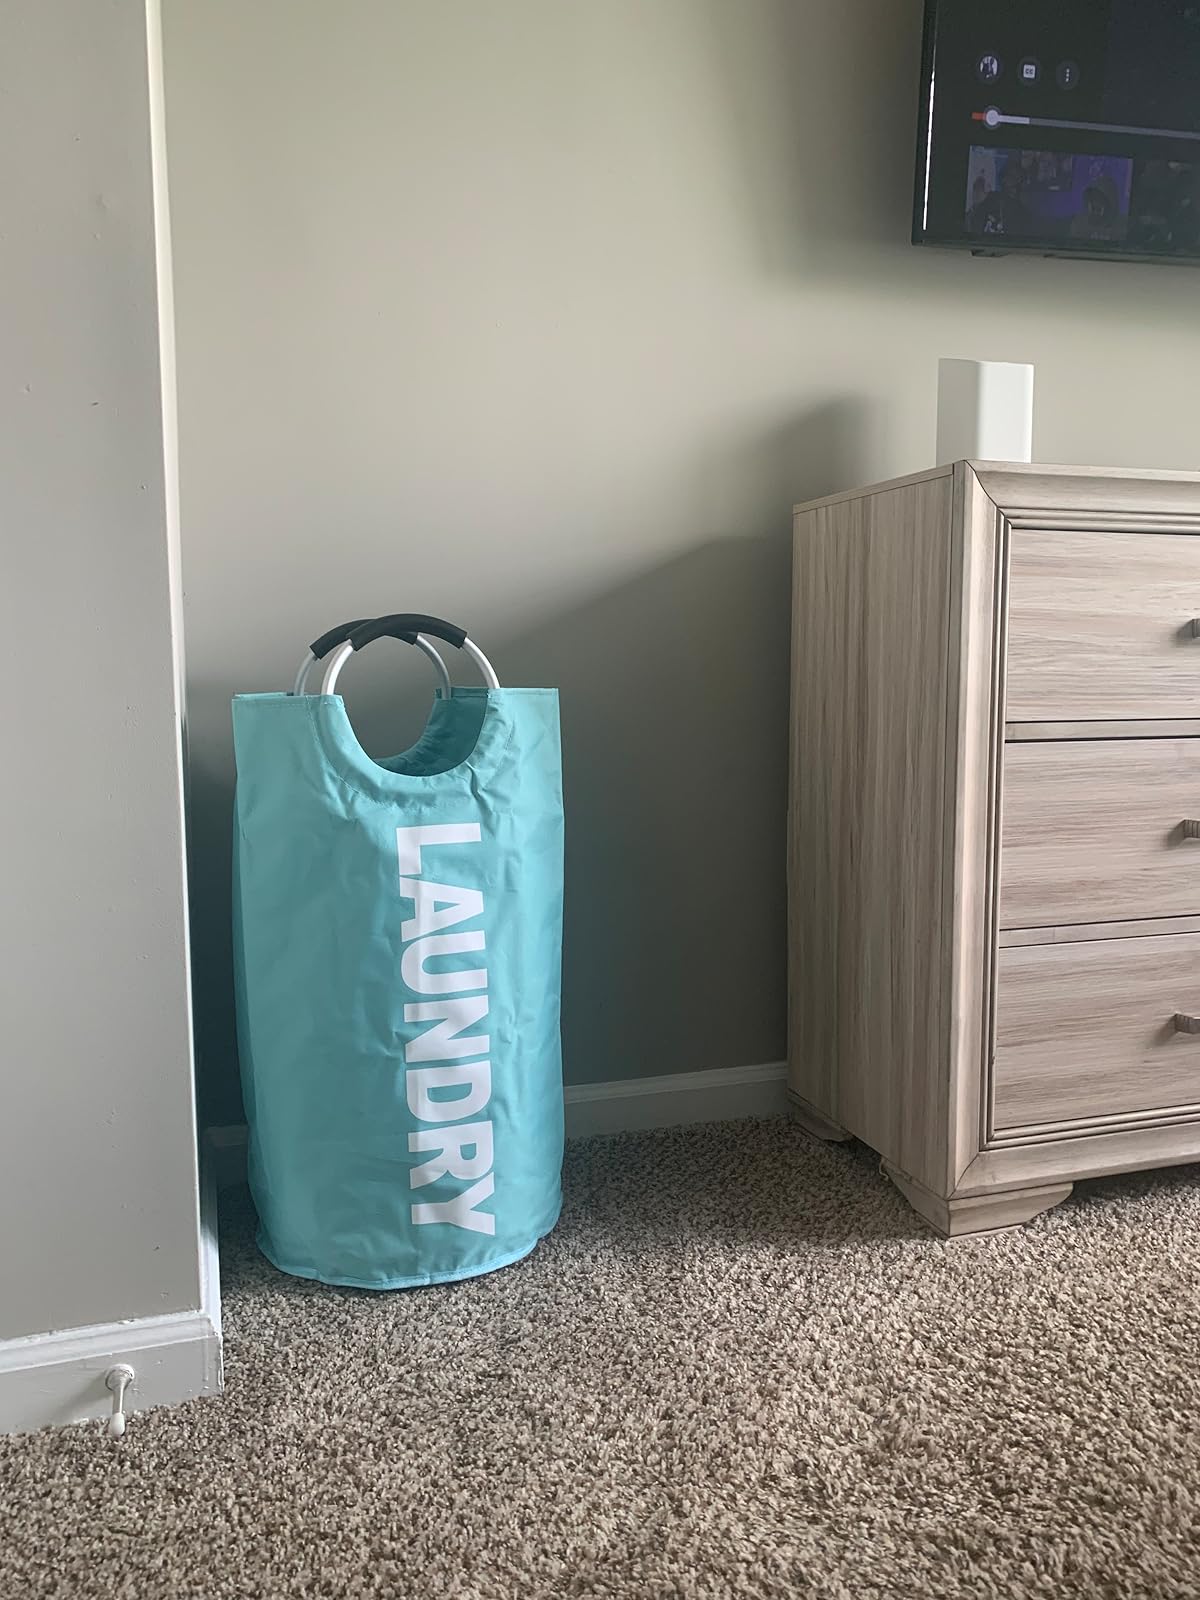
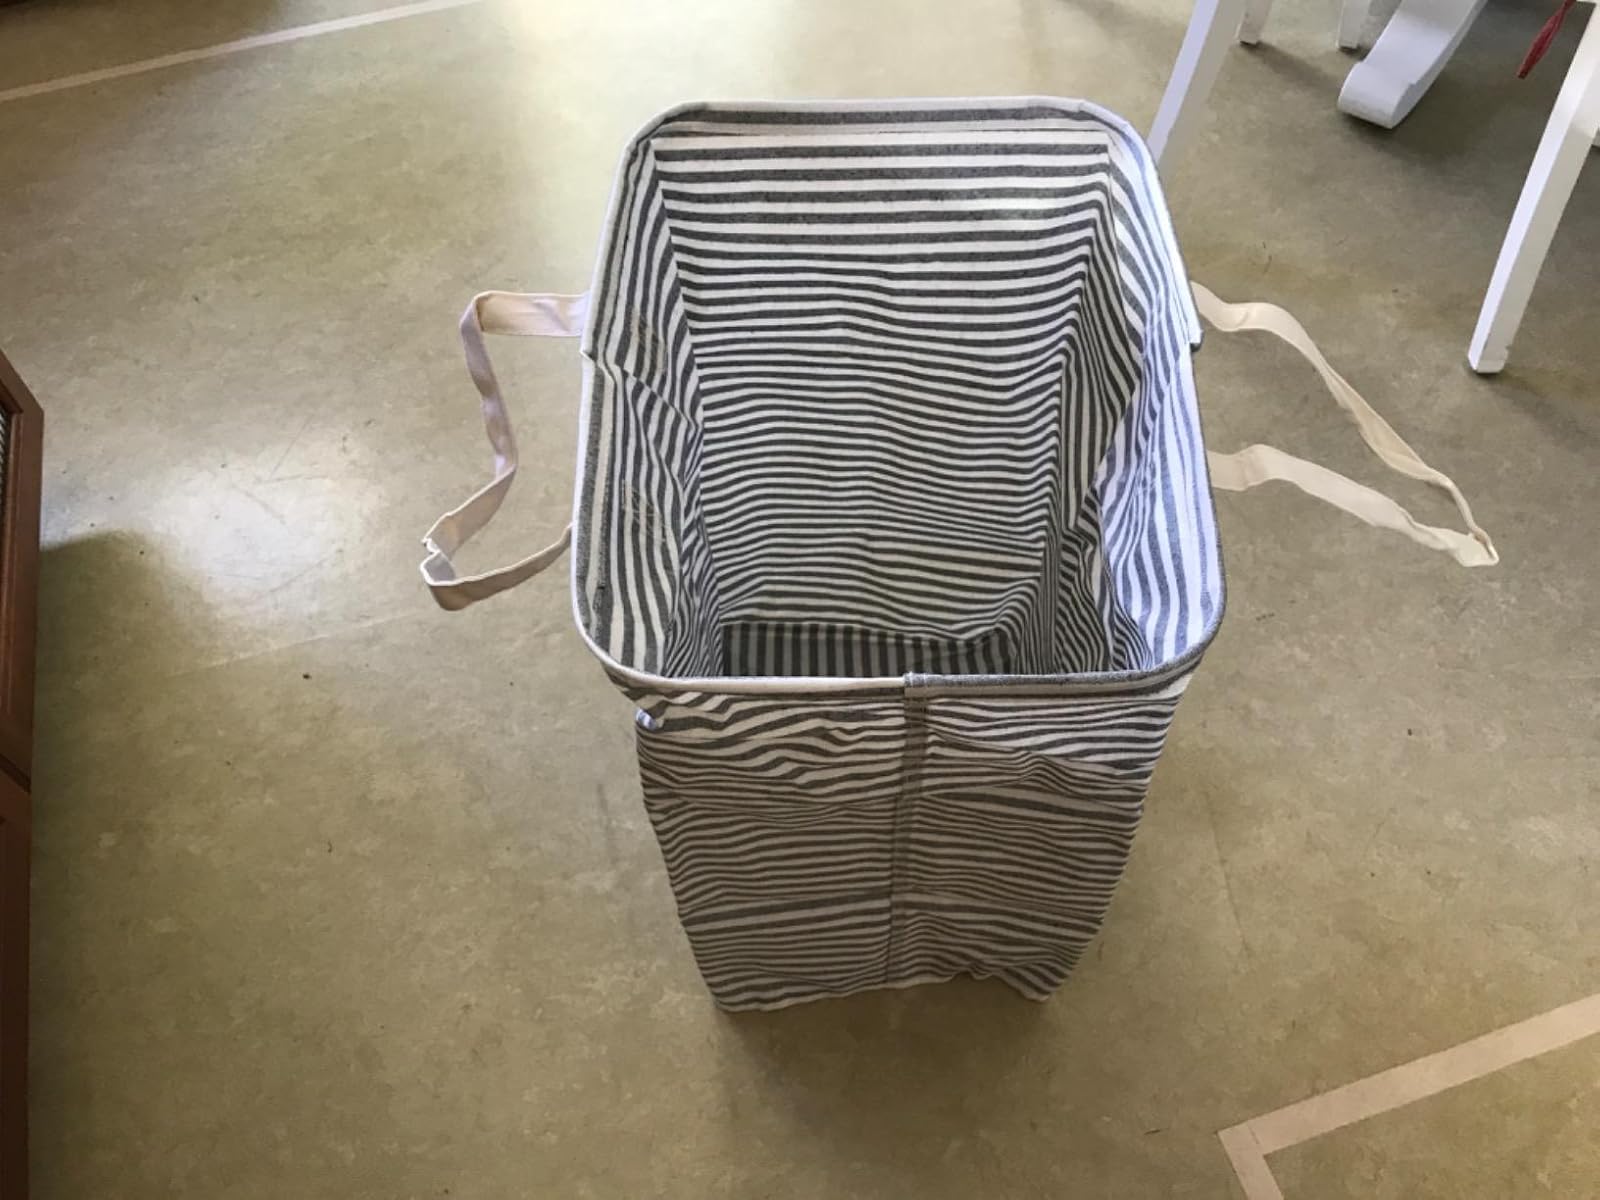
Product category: items_hamper
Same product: no